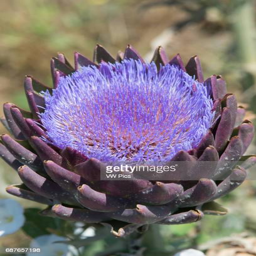
artichoke in bloom growing on a farm